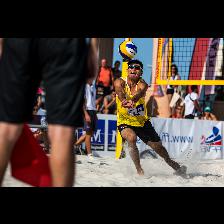
Label: Human